Lou Ferrigno

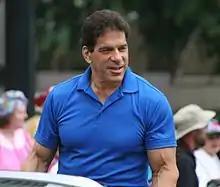
Ferrigno 2009 Dragon Con Parade

He trained Michael Jackson intermittently beginning in the early 1990s, and in 2009, he helped Jackson get into shape for a planned series of concerts in London, which were ultimately cancelled due to Jackson's death.